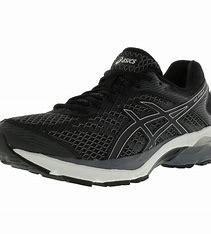
Brand: Asics
Model: Gel Flux 4